Chernorizets Hrabar

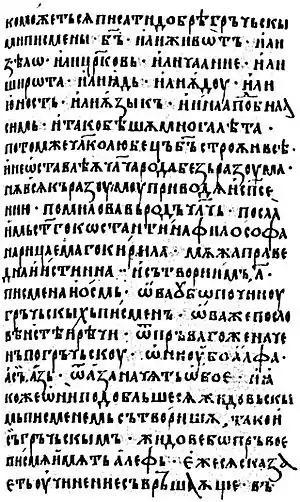
A page from the oldest (1348) copy

Chernorizets Hrabar is the credited author of only one literary work, "On the Letters" (O pismenehь), a popular medieval treatise written in Old Church Slavonic. The work was written in the late ninth or early tenth century. It was partly based on Greek scholia and grammar treatises and expounded on the origin of the Glagolitic alphabet and Slavic Bible translation.